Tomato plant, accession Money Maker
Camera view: horizontal (90 deg, fisheye); turntable rotation: 120 degrees
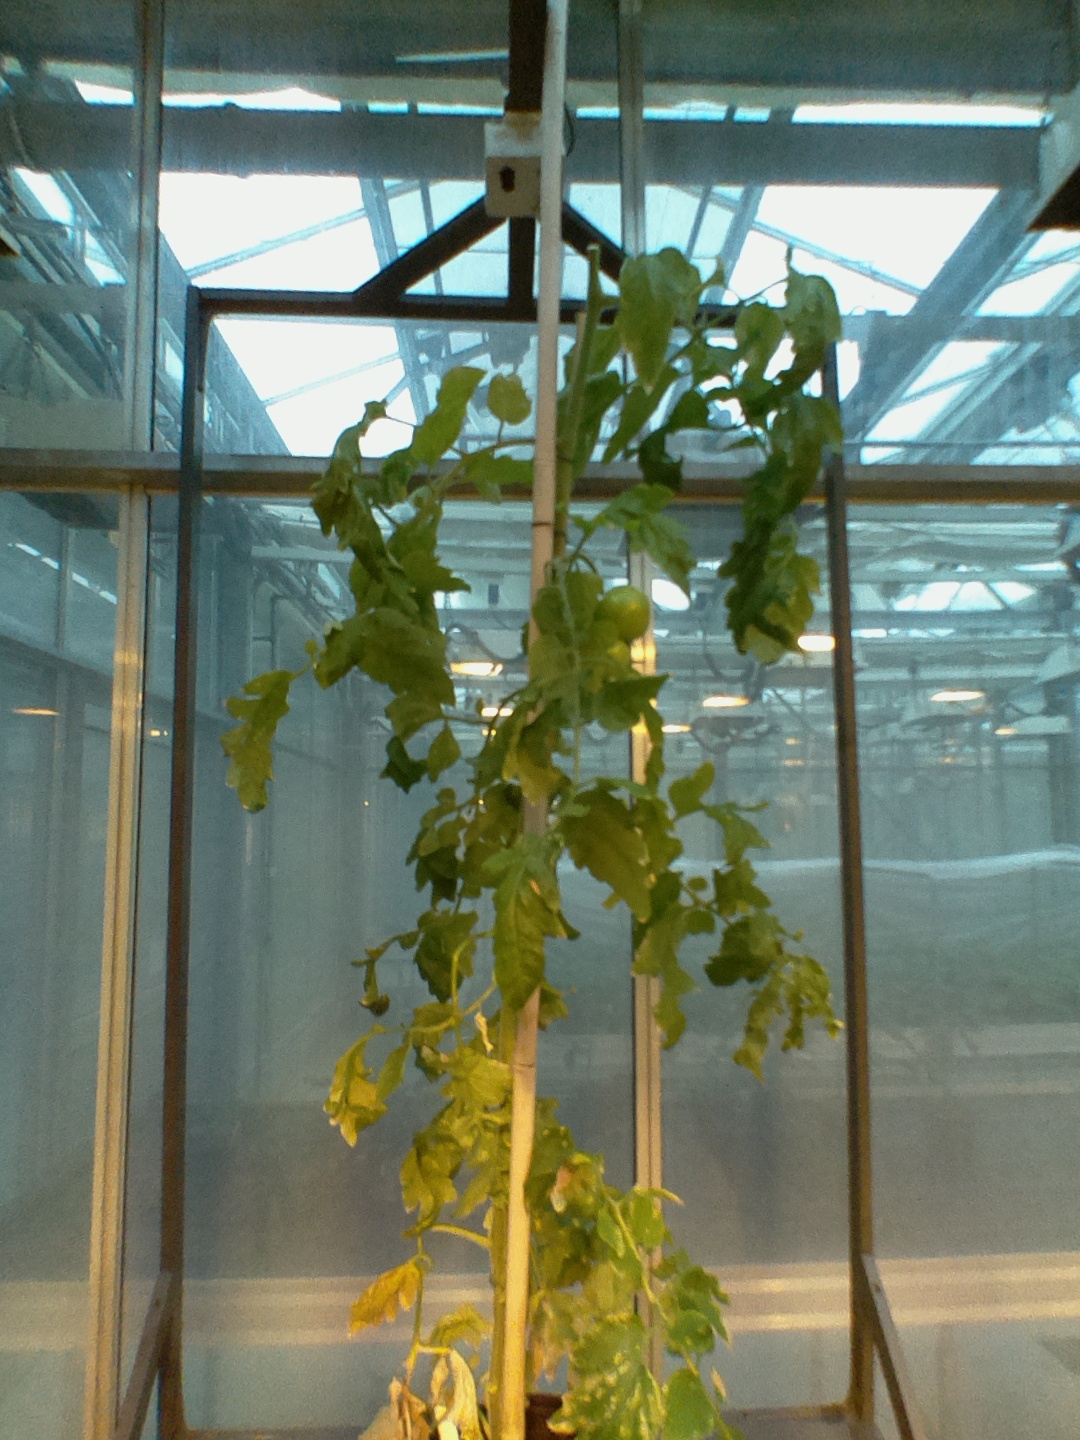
BBCH growth stage 77: 70%-80% of final fruit size